Handbra

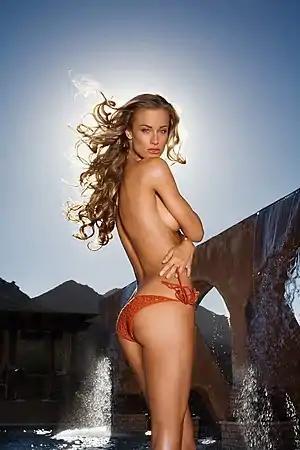
Michele Merkin in 2006

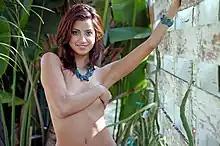
An arm bra or armbra

Similar community standards apply in other media, with female models being required to at least cover their breasts in some way.